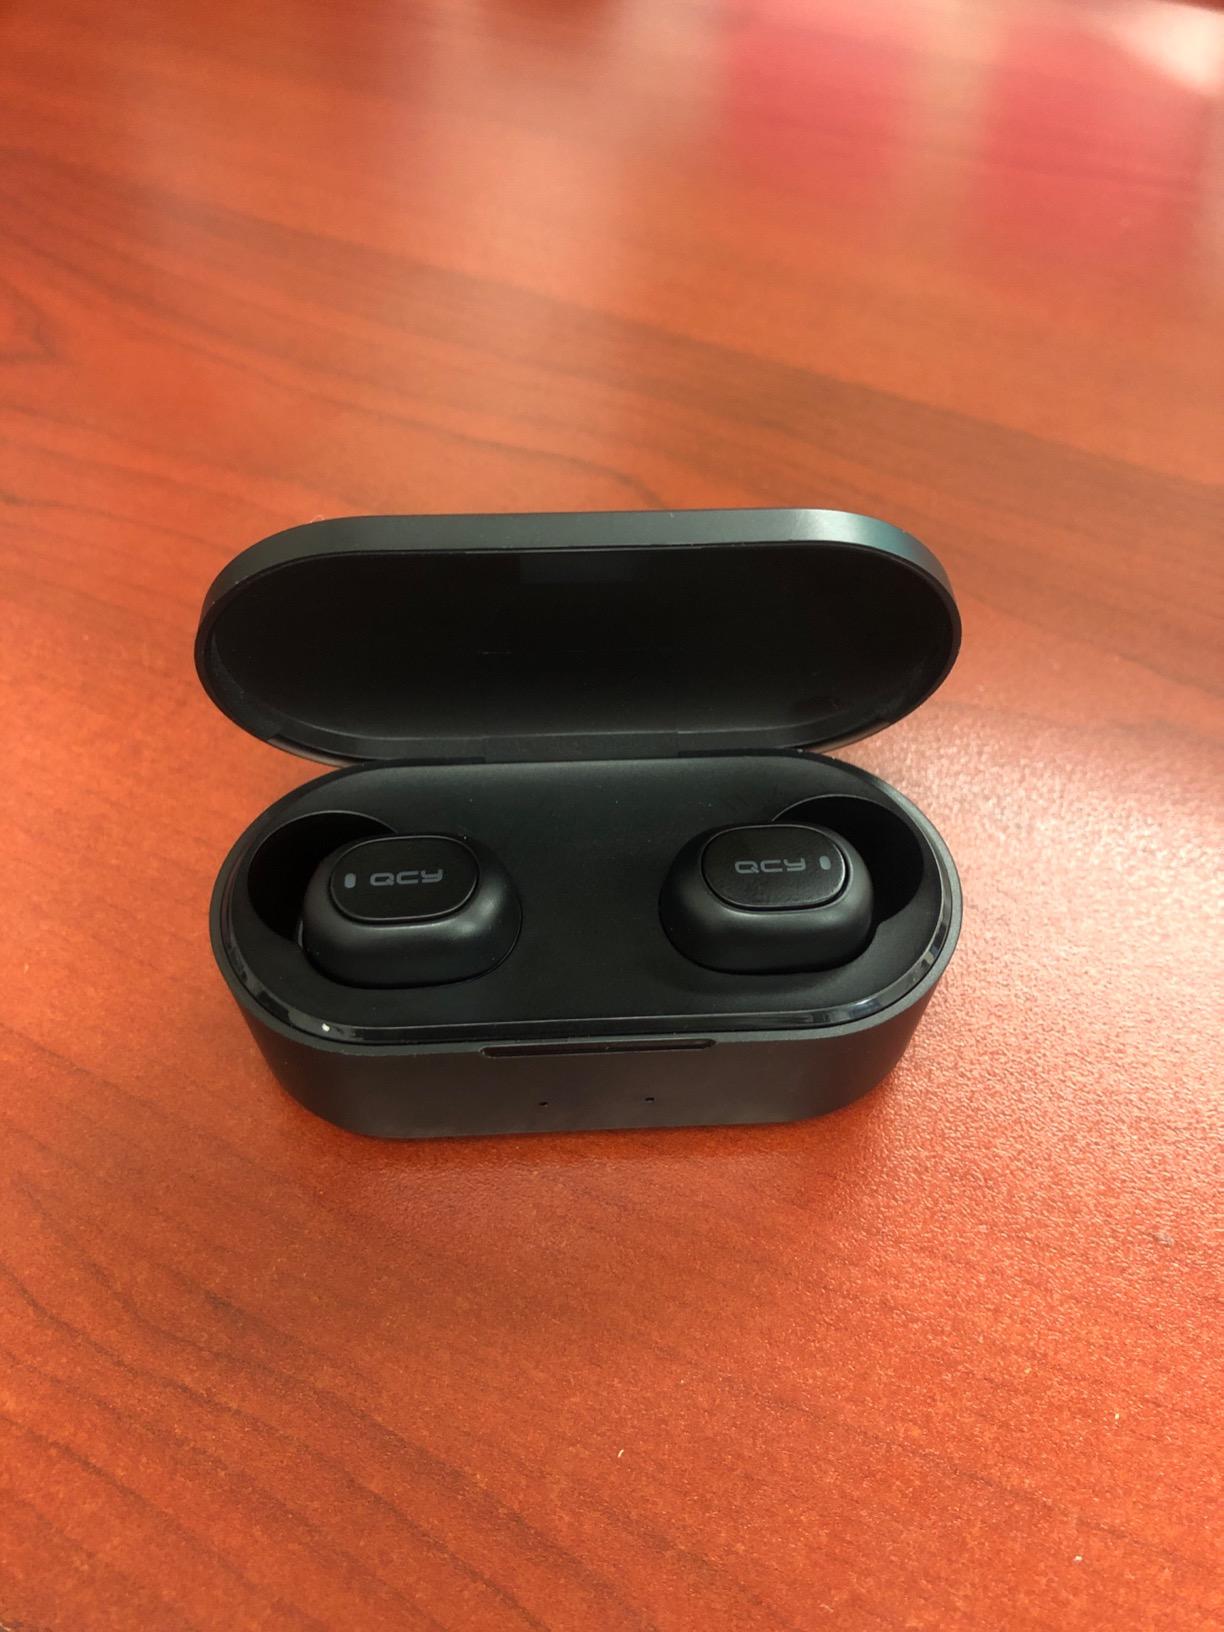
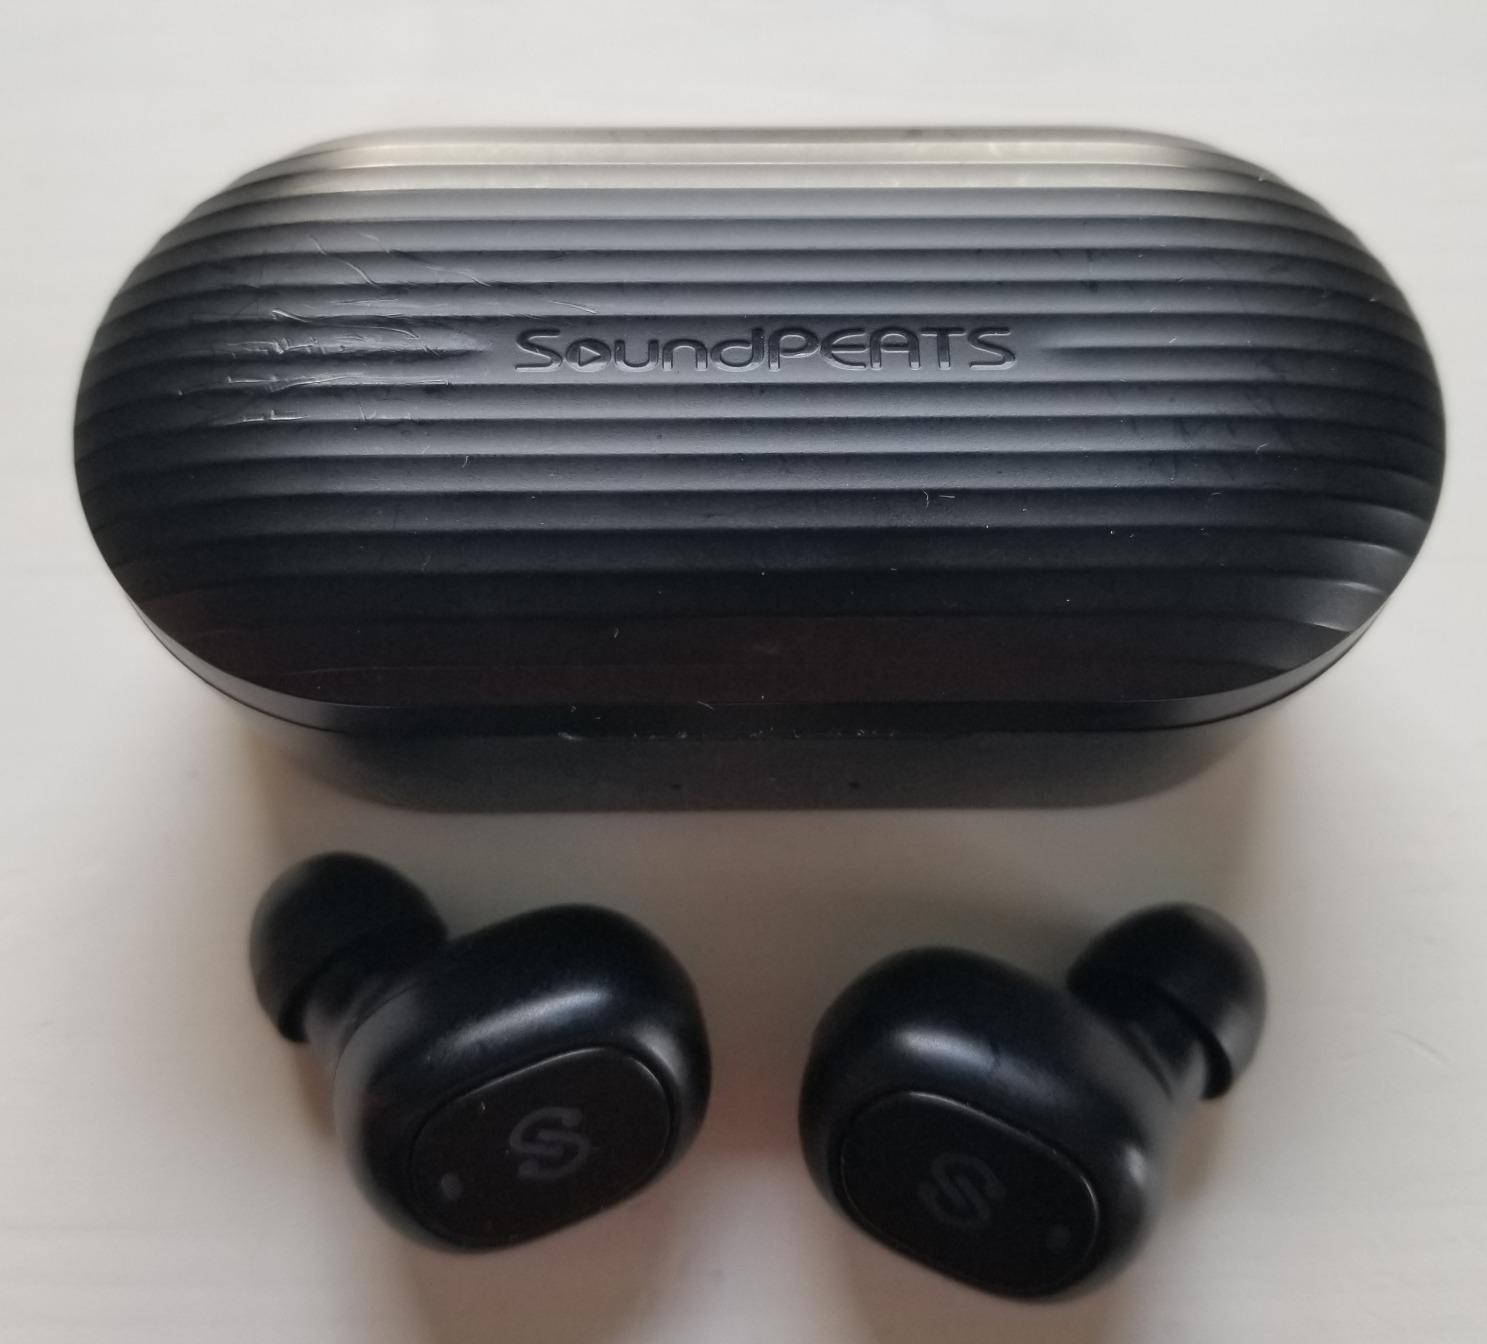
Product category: earbuds
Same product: no